Khami

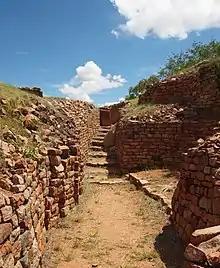
Ruins of Khami

Khami (also written as "Khame", "Kame", or "Kami") is a ruined city located west of Bulawayo, in Zimbabwe. It was once the capital of the Kingdom of Butua of the Torwa dynasty. It is now a national monument and became a UNESCO World Heritage Site in 1986.